Unionism in Ireland

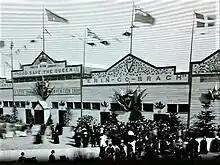
"God Save the Queen", "Erin Go Bragh", Ulster Unionist Convention, Belfast, 1892

In June 1886, Gladstone tabled a The Government of Ireland Bill that was largely of his own drafting. Unionists were not persuaded by his inclusion of measures to limit the remit of a Dublin legislature and to reduce the weight of the popular vote (the 200 or so popularly elected members were to sit in session with 28 Irish Peers and a further 75 Members elected on a highly restrictive property franchise). Regardless of how it was constituted, they believed that an Irish parliament would (egged on by the "American Irish") enter into conflicts with the "imperial parliament" in London that could only be resolved through "complete separation".